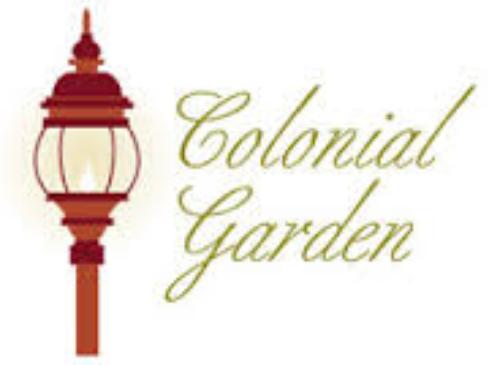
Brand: Colonial
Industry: Necessities